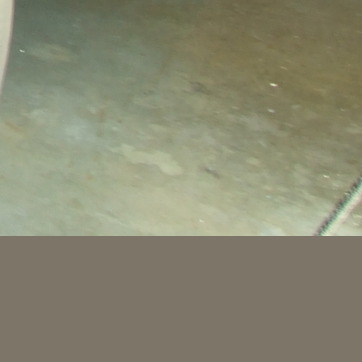
Material: stone